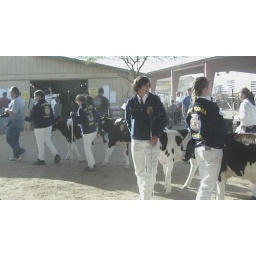
It just blows my mind that there are kids standing around talking BS while holding a cow on a rope.